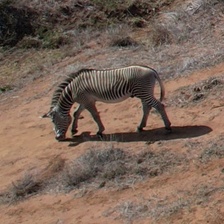
Pose orientation: left